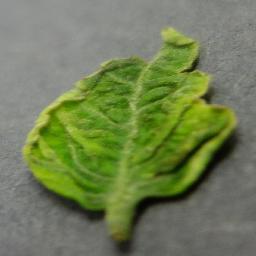
Label: Tomato___Tomato_Yellow_Leaf_Curl_Virus